Piney Point phosphate plant

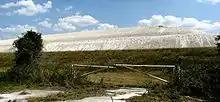
A phosphogypsum stack located in nearby Fort Meade, Florida, the Piney Point stack encloses wastewater

Borden Chemical opened an industrial plant on the site in September 1966 to process phosphate, a key ingredient in fertilizer. By 1970, it had been discovered that the plant was dumping waste into Bishop Harbor, resulting in fish kills. The plant changed hands multiple times in the 1980s, beginning with Borden transferring the property to AMAX Phosphate in 1980. AMAX sold the plant in 1986 to FCS Energy, which was absorbed into Consolidated Minerals, Inc.